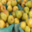
Label: pear